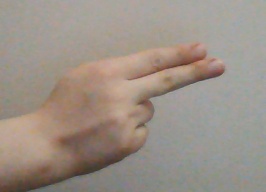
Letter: ain